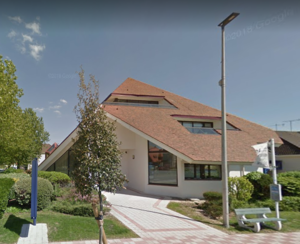
Le Touquet-Paris-Plage Maison des associations inauguration le 28 avril 1990
Le Touquet-Paris-Plage, appelée Paris-Plage jusqu'au milieu du XXᵉ siècle puis Le Touquet depuis dans le langage courant, est une commune française située dans le département du Pas-de-Calais en région Hauts-de-France dans la région naturelle du Marquenterre.